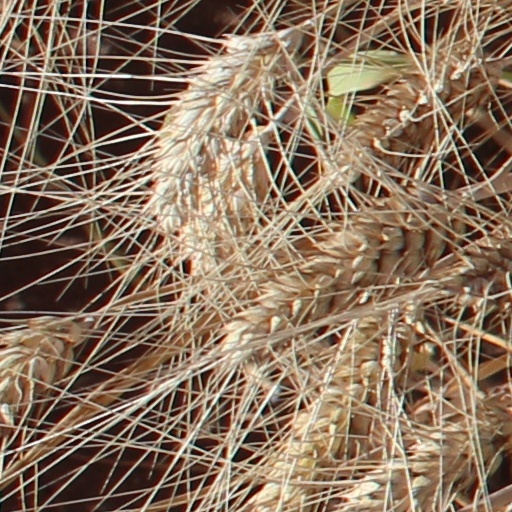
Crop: wheat